Louisville Cardinals

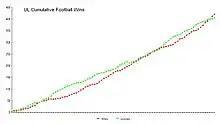
Graph of cumulative all-time wins for the U of L football team

Under the guidance of head coaches John L. Smith (1998–2002) and Bobby Petrino (2003–2007), the Louisville football program went to nine consecutive bowl games, a streak that ended in the 2007 season. After a three-year hiatus under Coach Kragthorpe from 2007 to 2009 Louisville has been to eight consecutive bowl games under Coaches Charlie Strong and Bobby Petrino.